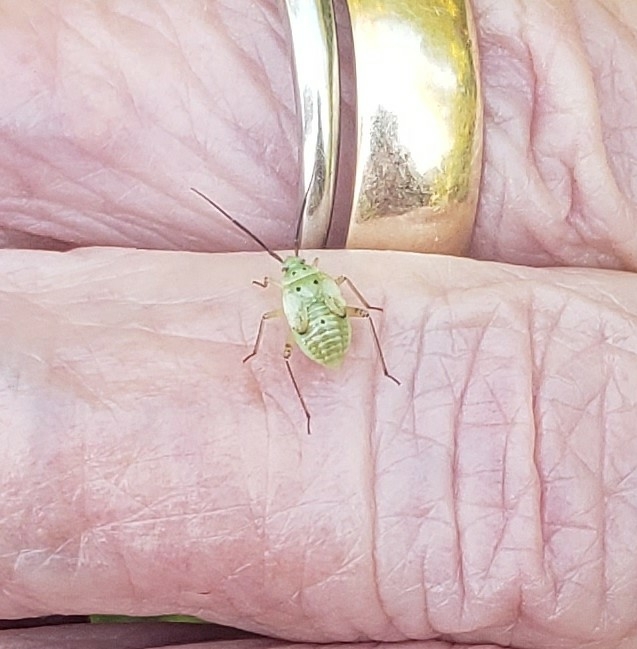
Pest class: lygus_bug